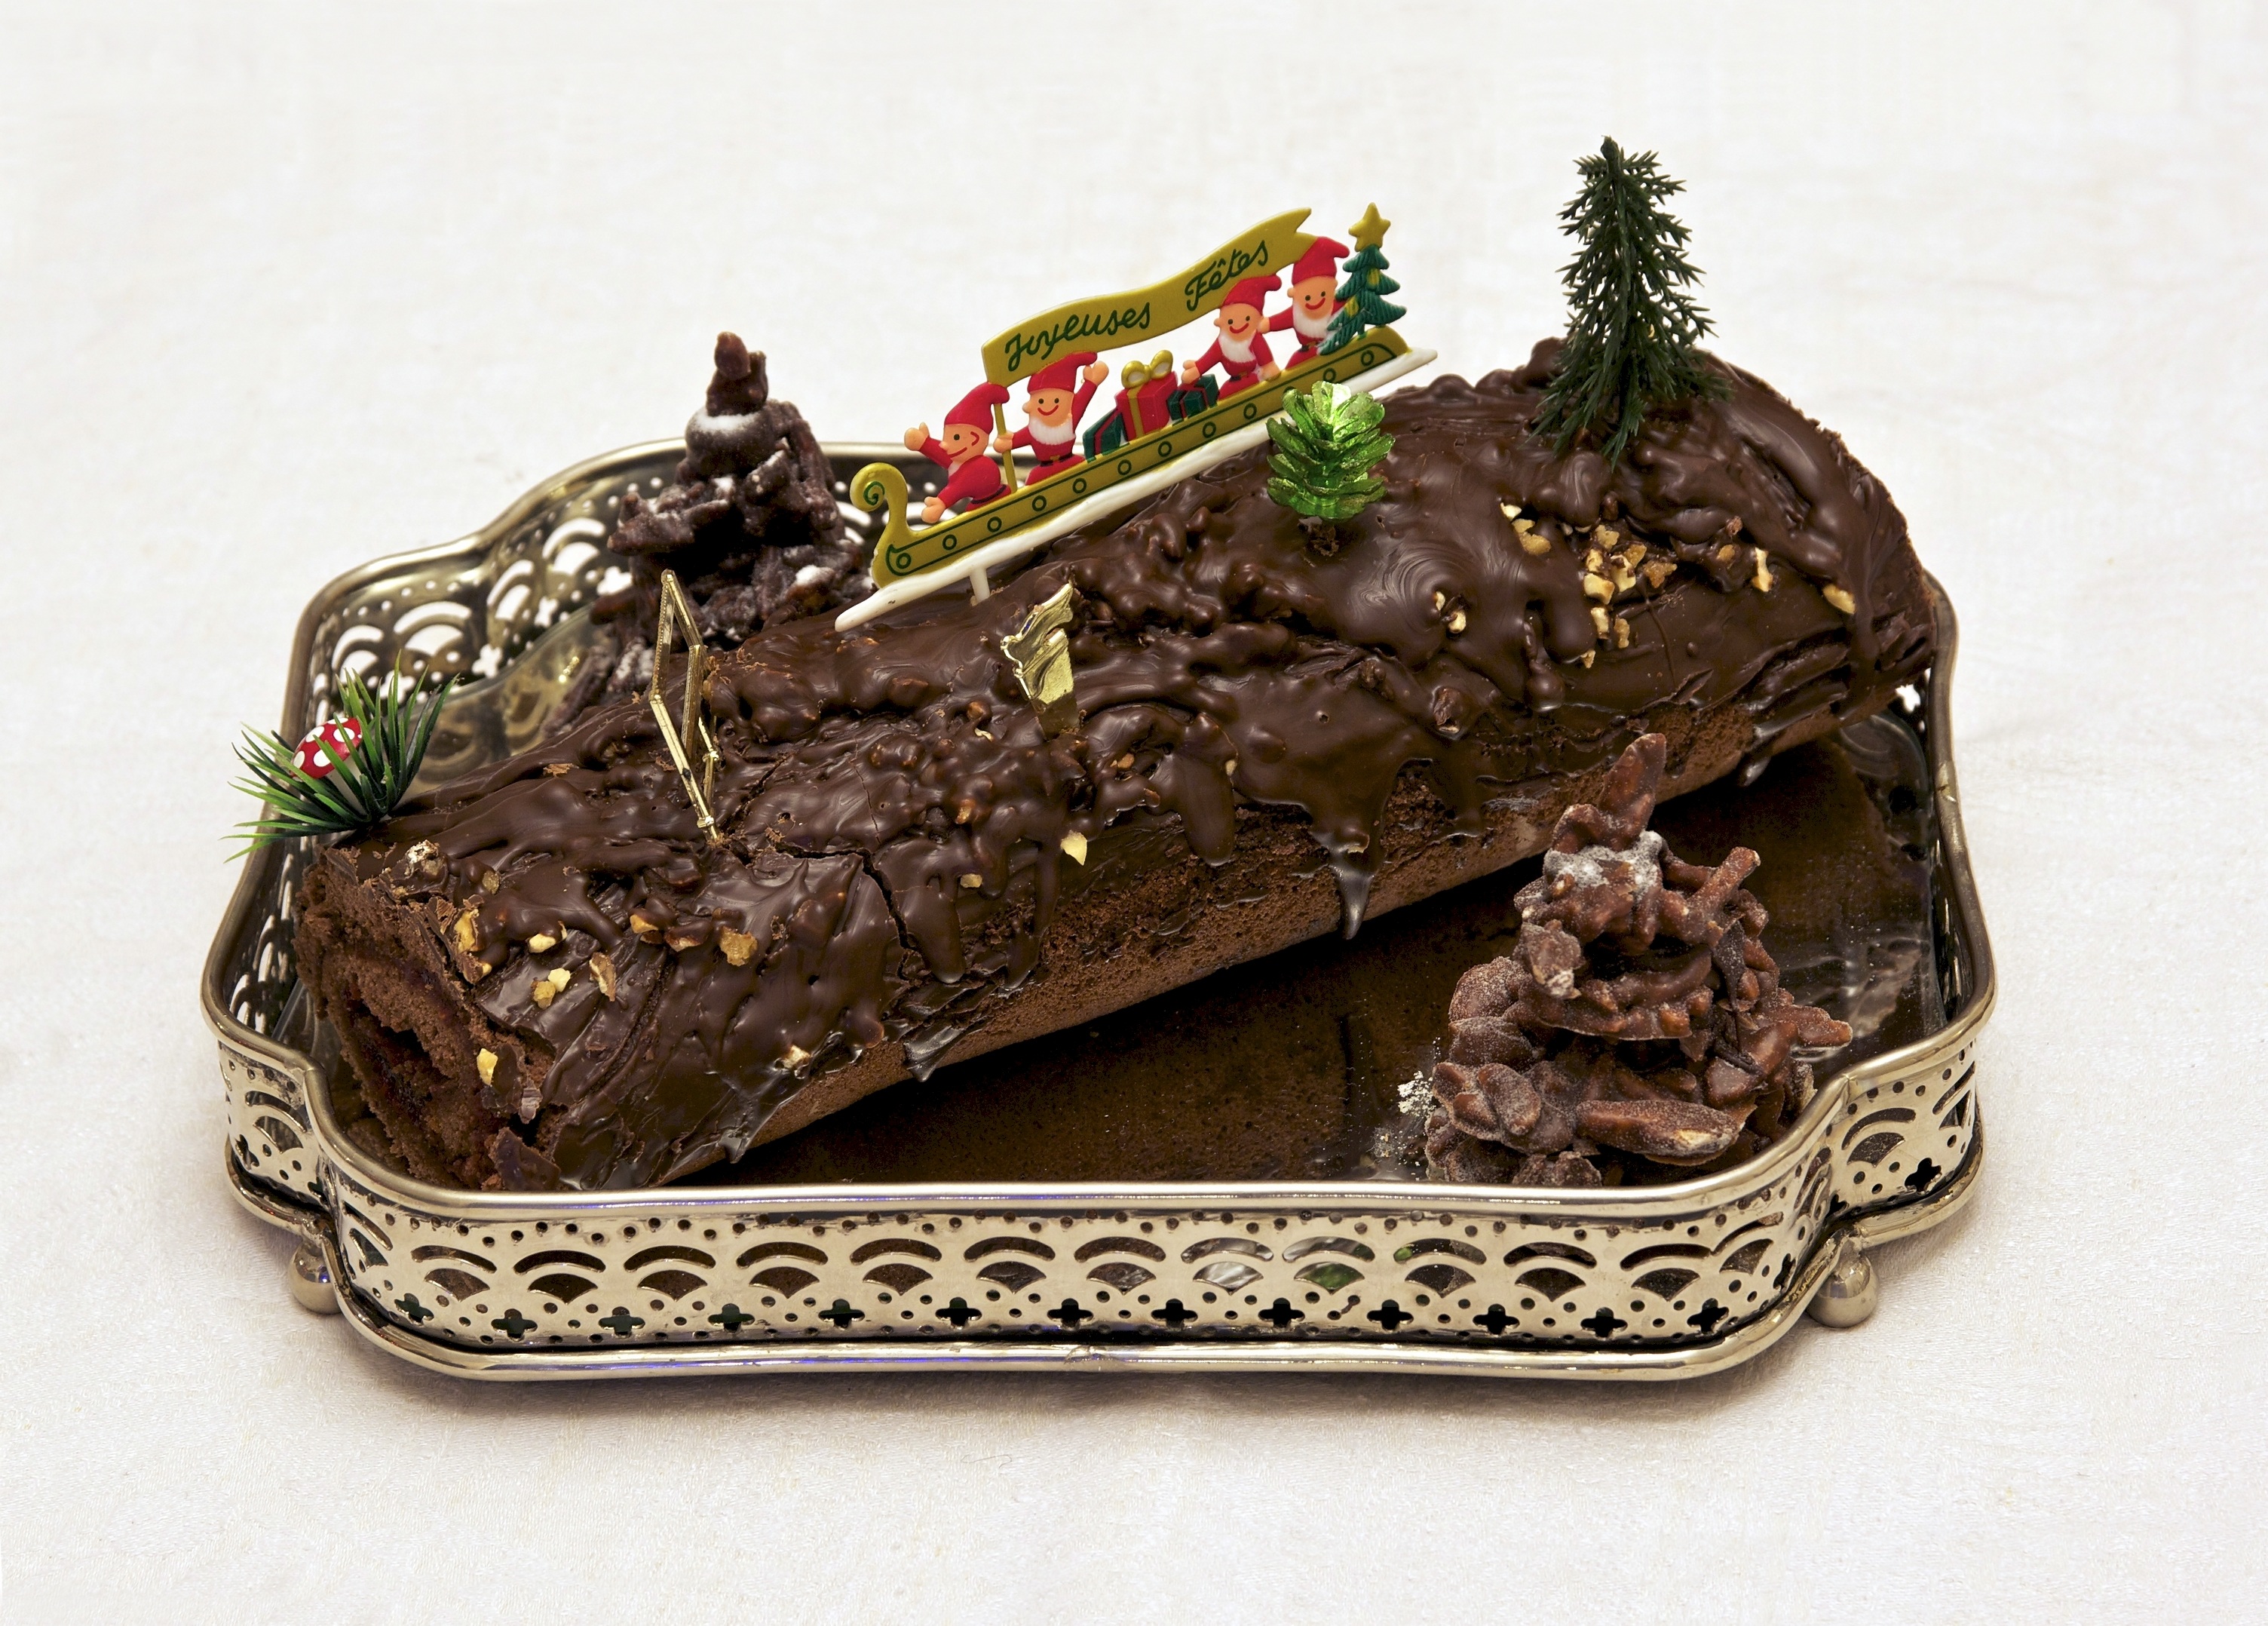
raspberry, sweet, food, produce, holiday, chocolate, christmas, dessert, delicious, cake, baked, chocolate cake, french, decorated, rich, traditional, sponge cake, chocolate brownie, yule log, b che de no l, genoise, buttercream icing